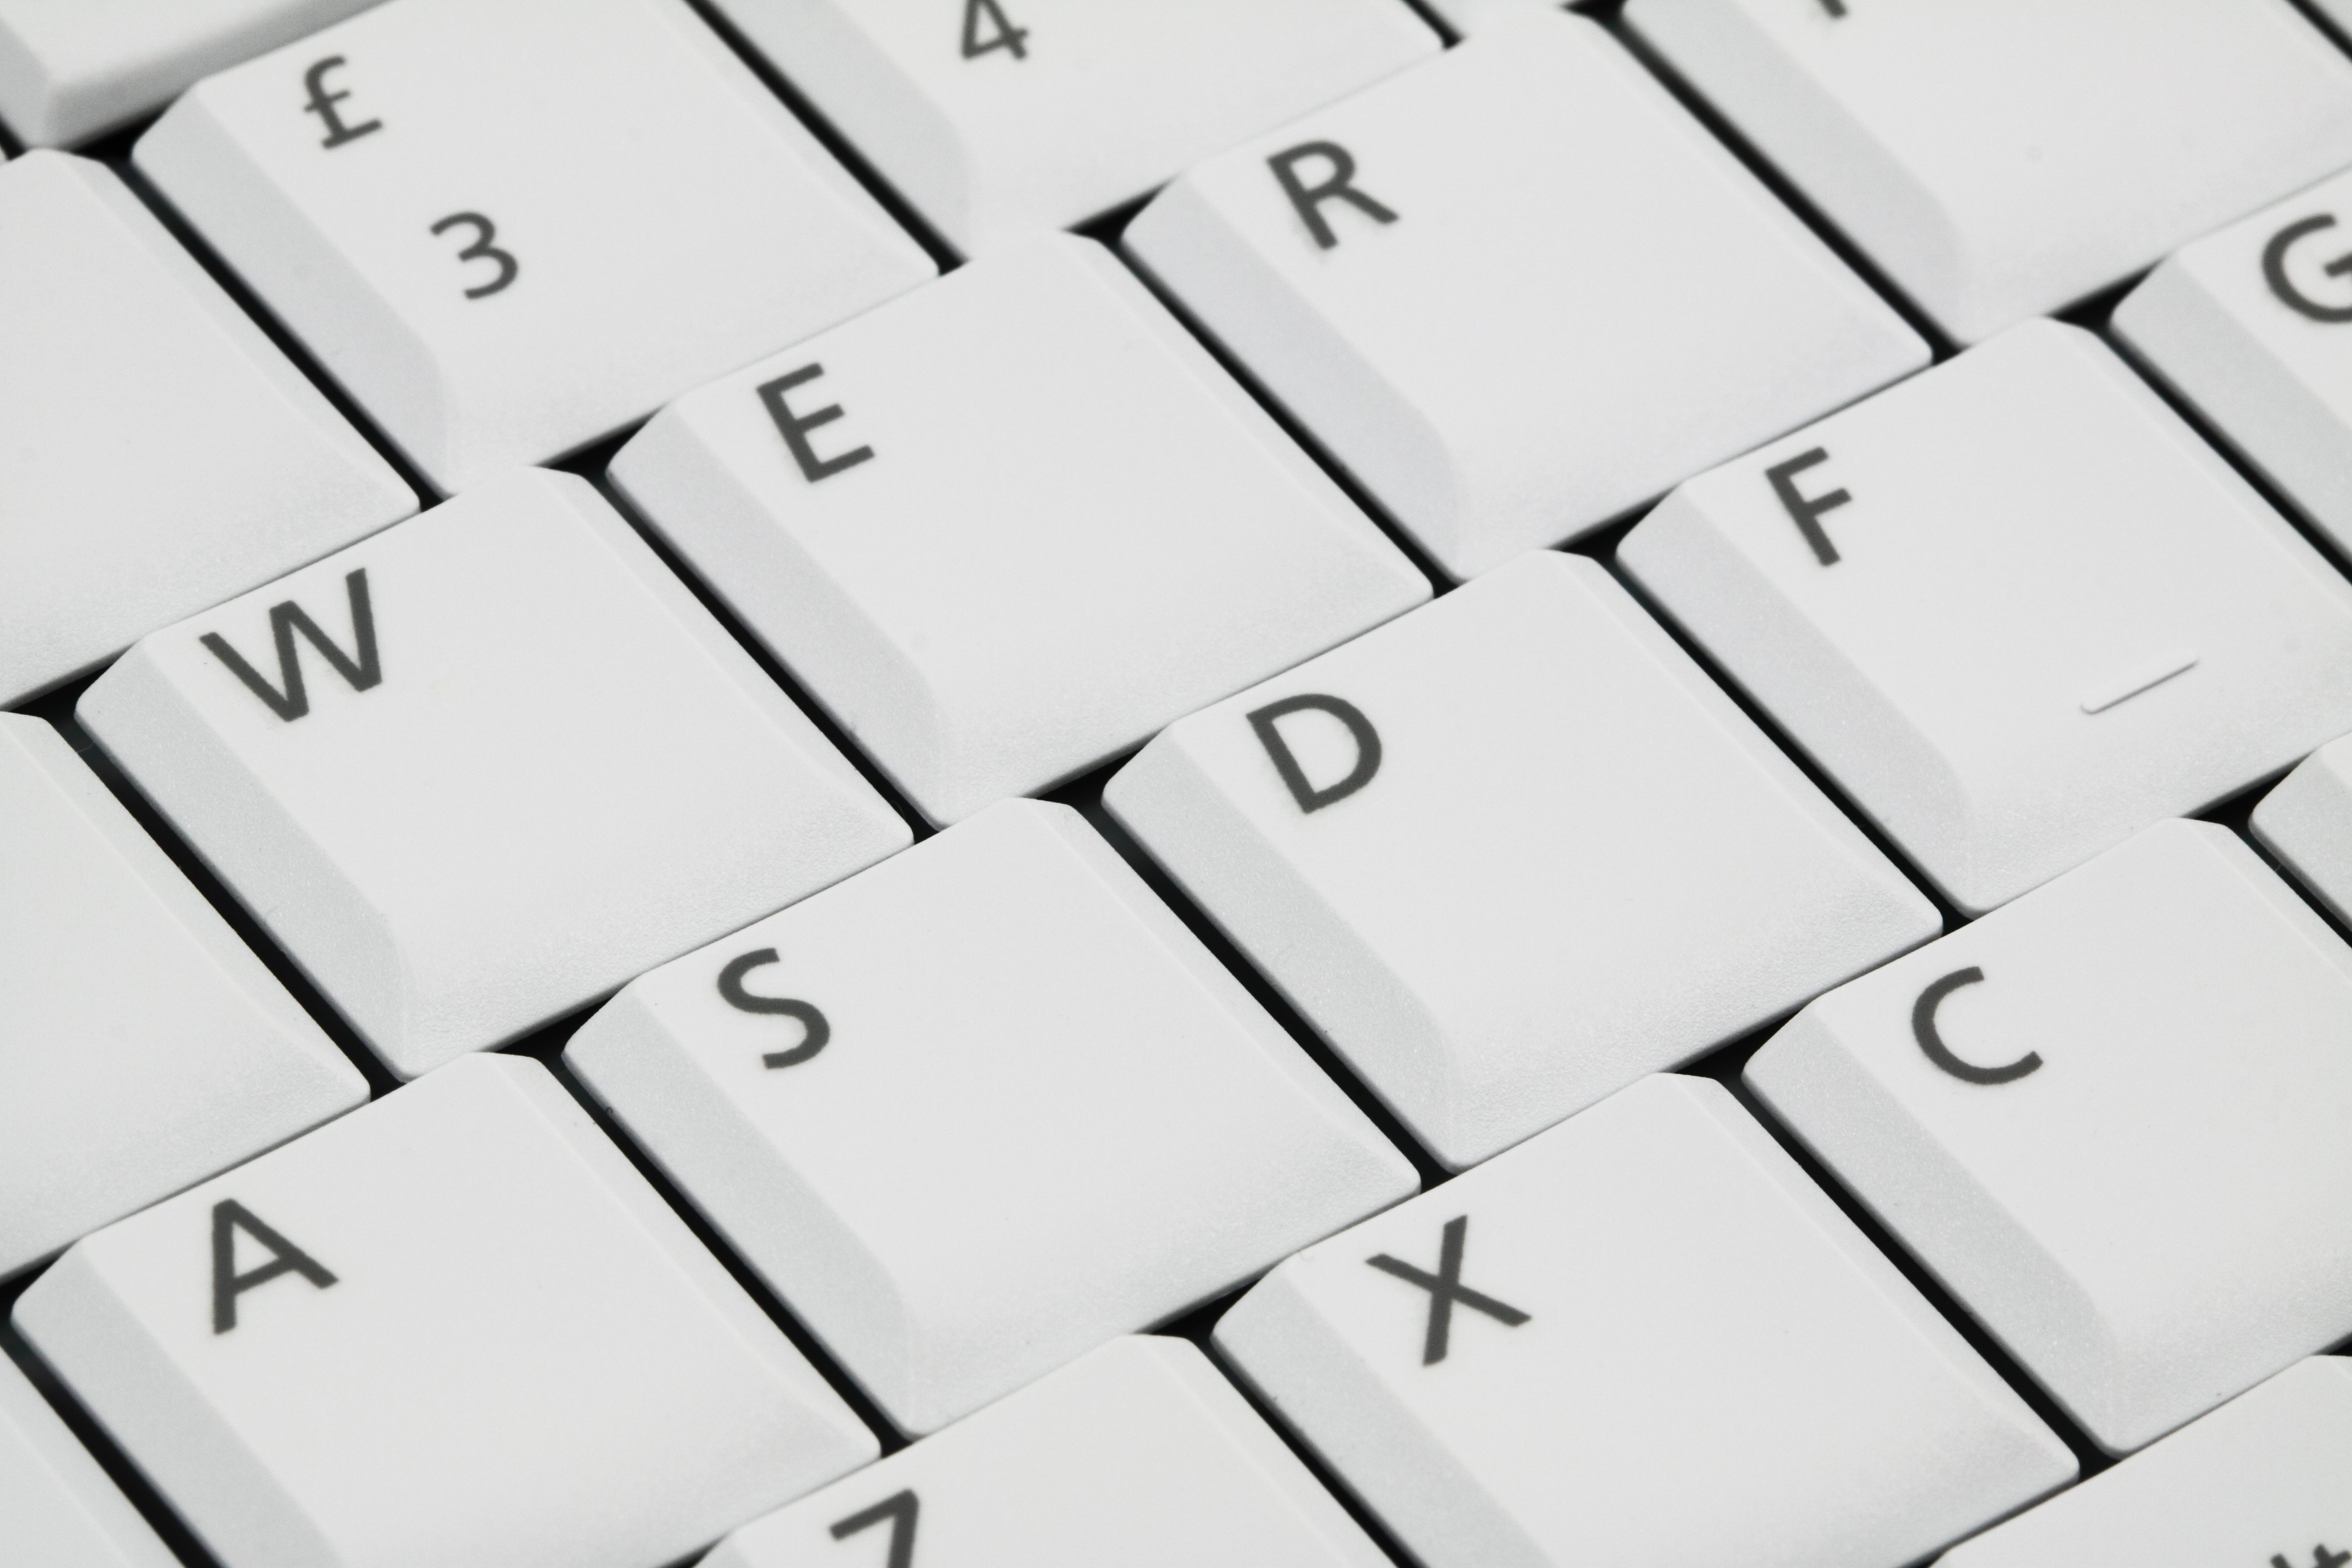
laptop, computer, black and white, keyboard, technology, number, line, letter, key, button, brand, font, design, keys, letters, buttons, multimedia, computer keyboard, netbook, monochrome photography, electronic device, musical keyboard